Ameyo Adadevoh

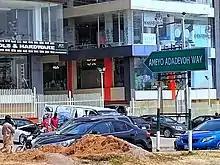
A road named after Ameyo Adadevoh

Ameyo Stella Adadevoh, OON (27 October 1956 – 19 August 2014) was a Nigerian physician.